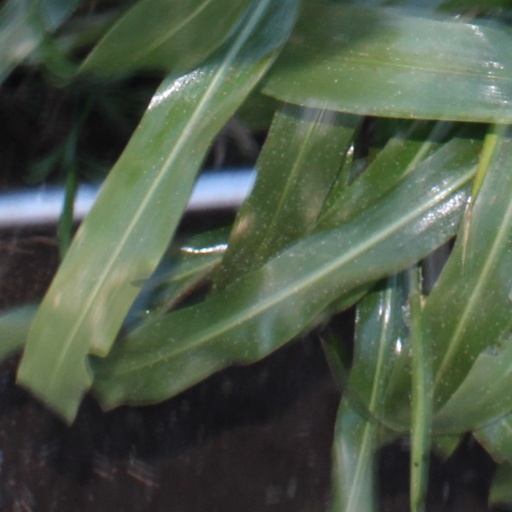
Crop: sorghum